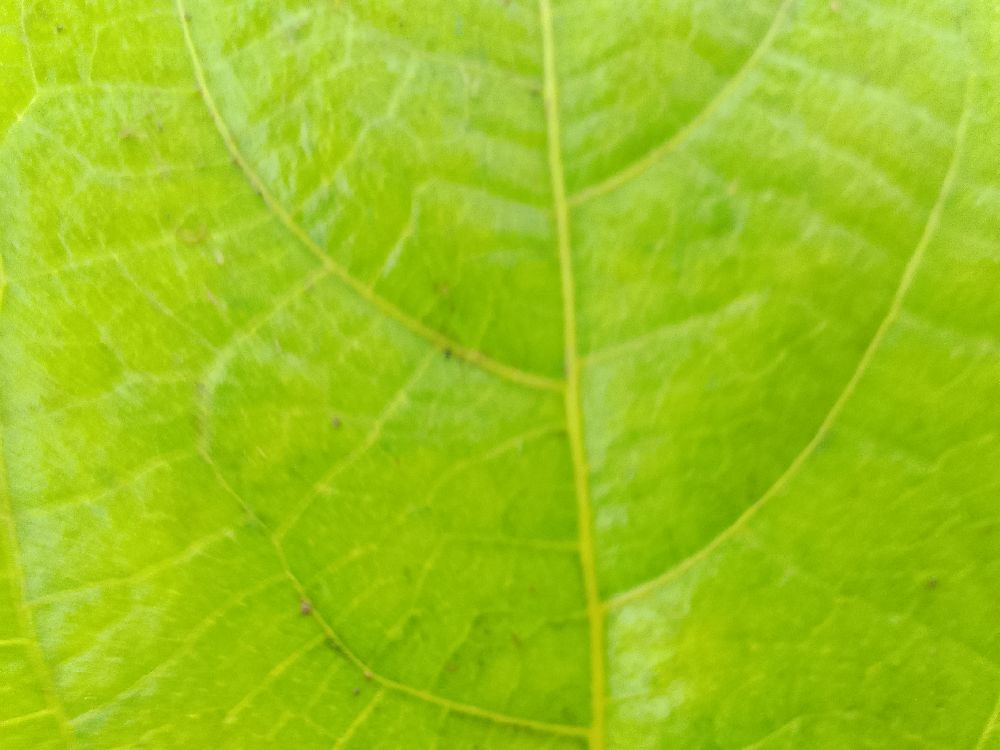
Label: healthy